Burdett baronets

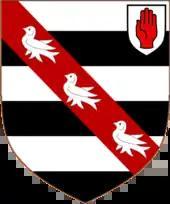
Arms of Burdett of Burthwaite: "Barry of six argent and sable on a bend gules three martlets of the first"

The Burdett Baronetcy, "of Burthwaite (now Birthwaite Hall, Darton, near Barnsley, South Yorkshire) in the County of York", was created in the Baronetage of England on 25 July 1665 for Francis Burdett. His grandson, Hugh, the third Baronet, was Rector of Newington, Kent. He died childless in 1760 and was succeeded by his younger brother, Charles, the fourth Baronet. He was Collector of Customs at St. Augustine, Florida. He was succeeded by his eldest son, Charles, the fifth Baronet. He was a Lieutenant-Colonel in the 56th Regiment of Foot. He died unmarried in 1839 and was succeeded by his nephew, Charles, the sixth Baronet. He was the son of Captain Jerome Burdett, younger son of the fourth Baronet. The title descended from father to son until the early death of his great-grandson, Charles, the ninth Baronet, in 1940. The late Baronet was succeeded by his first cousin once removed, Henry, the tenth Baronet. He was the son of Reverend William Jerome Burdett, younger son of the sixth Baronet. As of 2017 the title is held by his grandson, Crispin, the twelfth Baronet, who succeeded his father in that year.